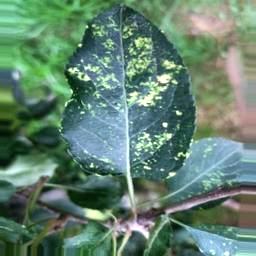
Label: Apple_Mosaic